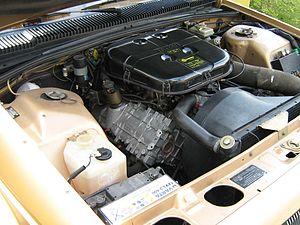
1982 Talbot Tagora SX, 2.6 litre V6.